Battle of Sitka

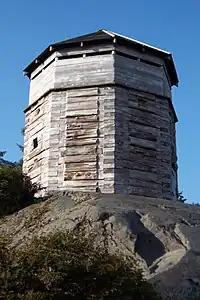
A replica of Russian Block House #1 (one of three watchtowers that guarded the stockade walls at Old Sitka) as constructed by the National Park Service in 1962.

Atop the "kekoor" (hill) at "Noow Tlein", the Russians constructed a fortress ("krepostʼ") of their own, consisting of a high wooden palisade with three watchtowers (armed with 32 cannons) for defense against Tlingit attacks.